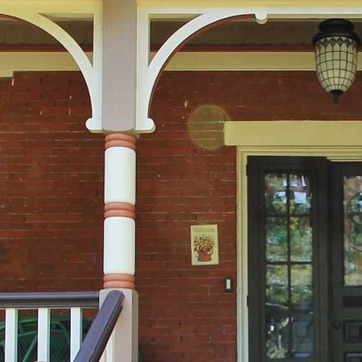
Material: brick